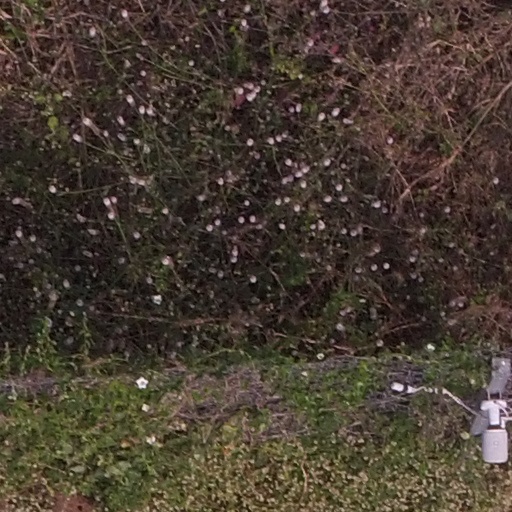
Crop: maize; corn